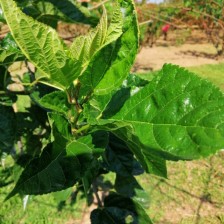
Variety: BlackOodTurkey